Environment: real
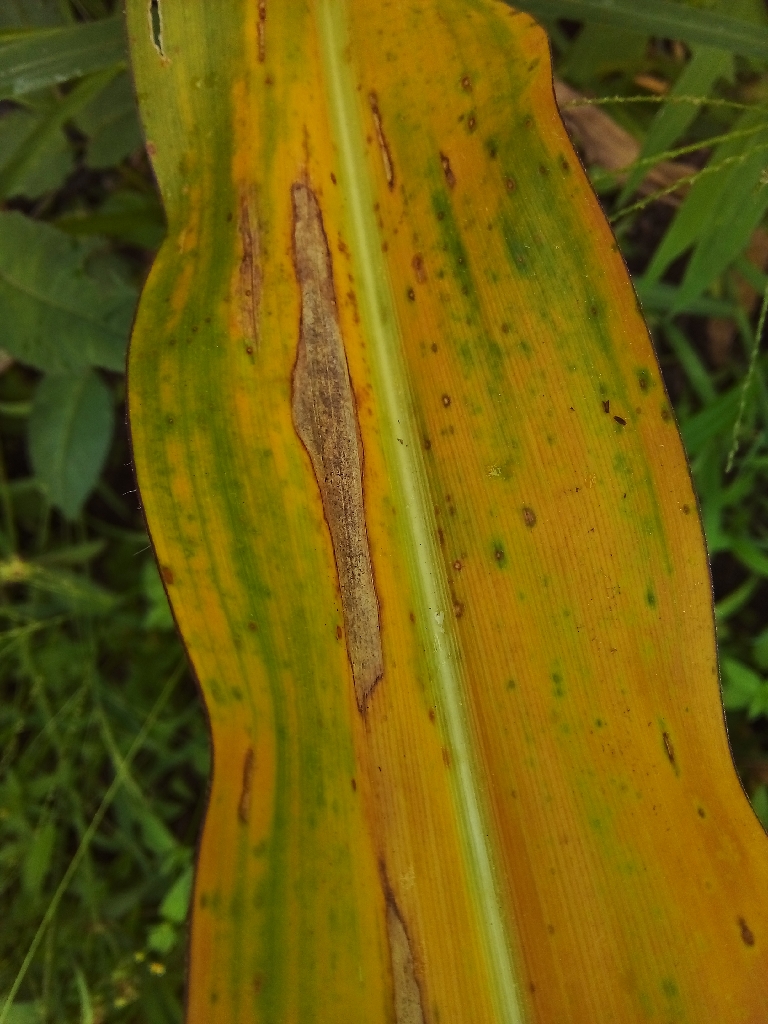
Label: northern_corn_leaf_blight